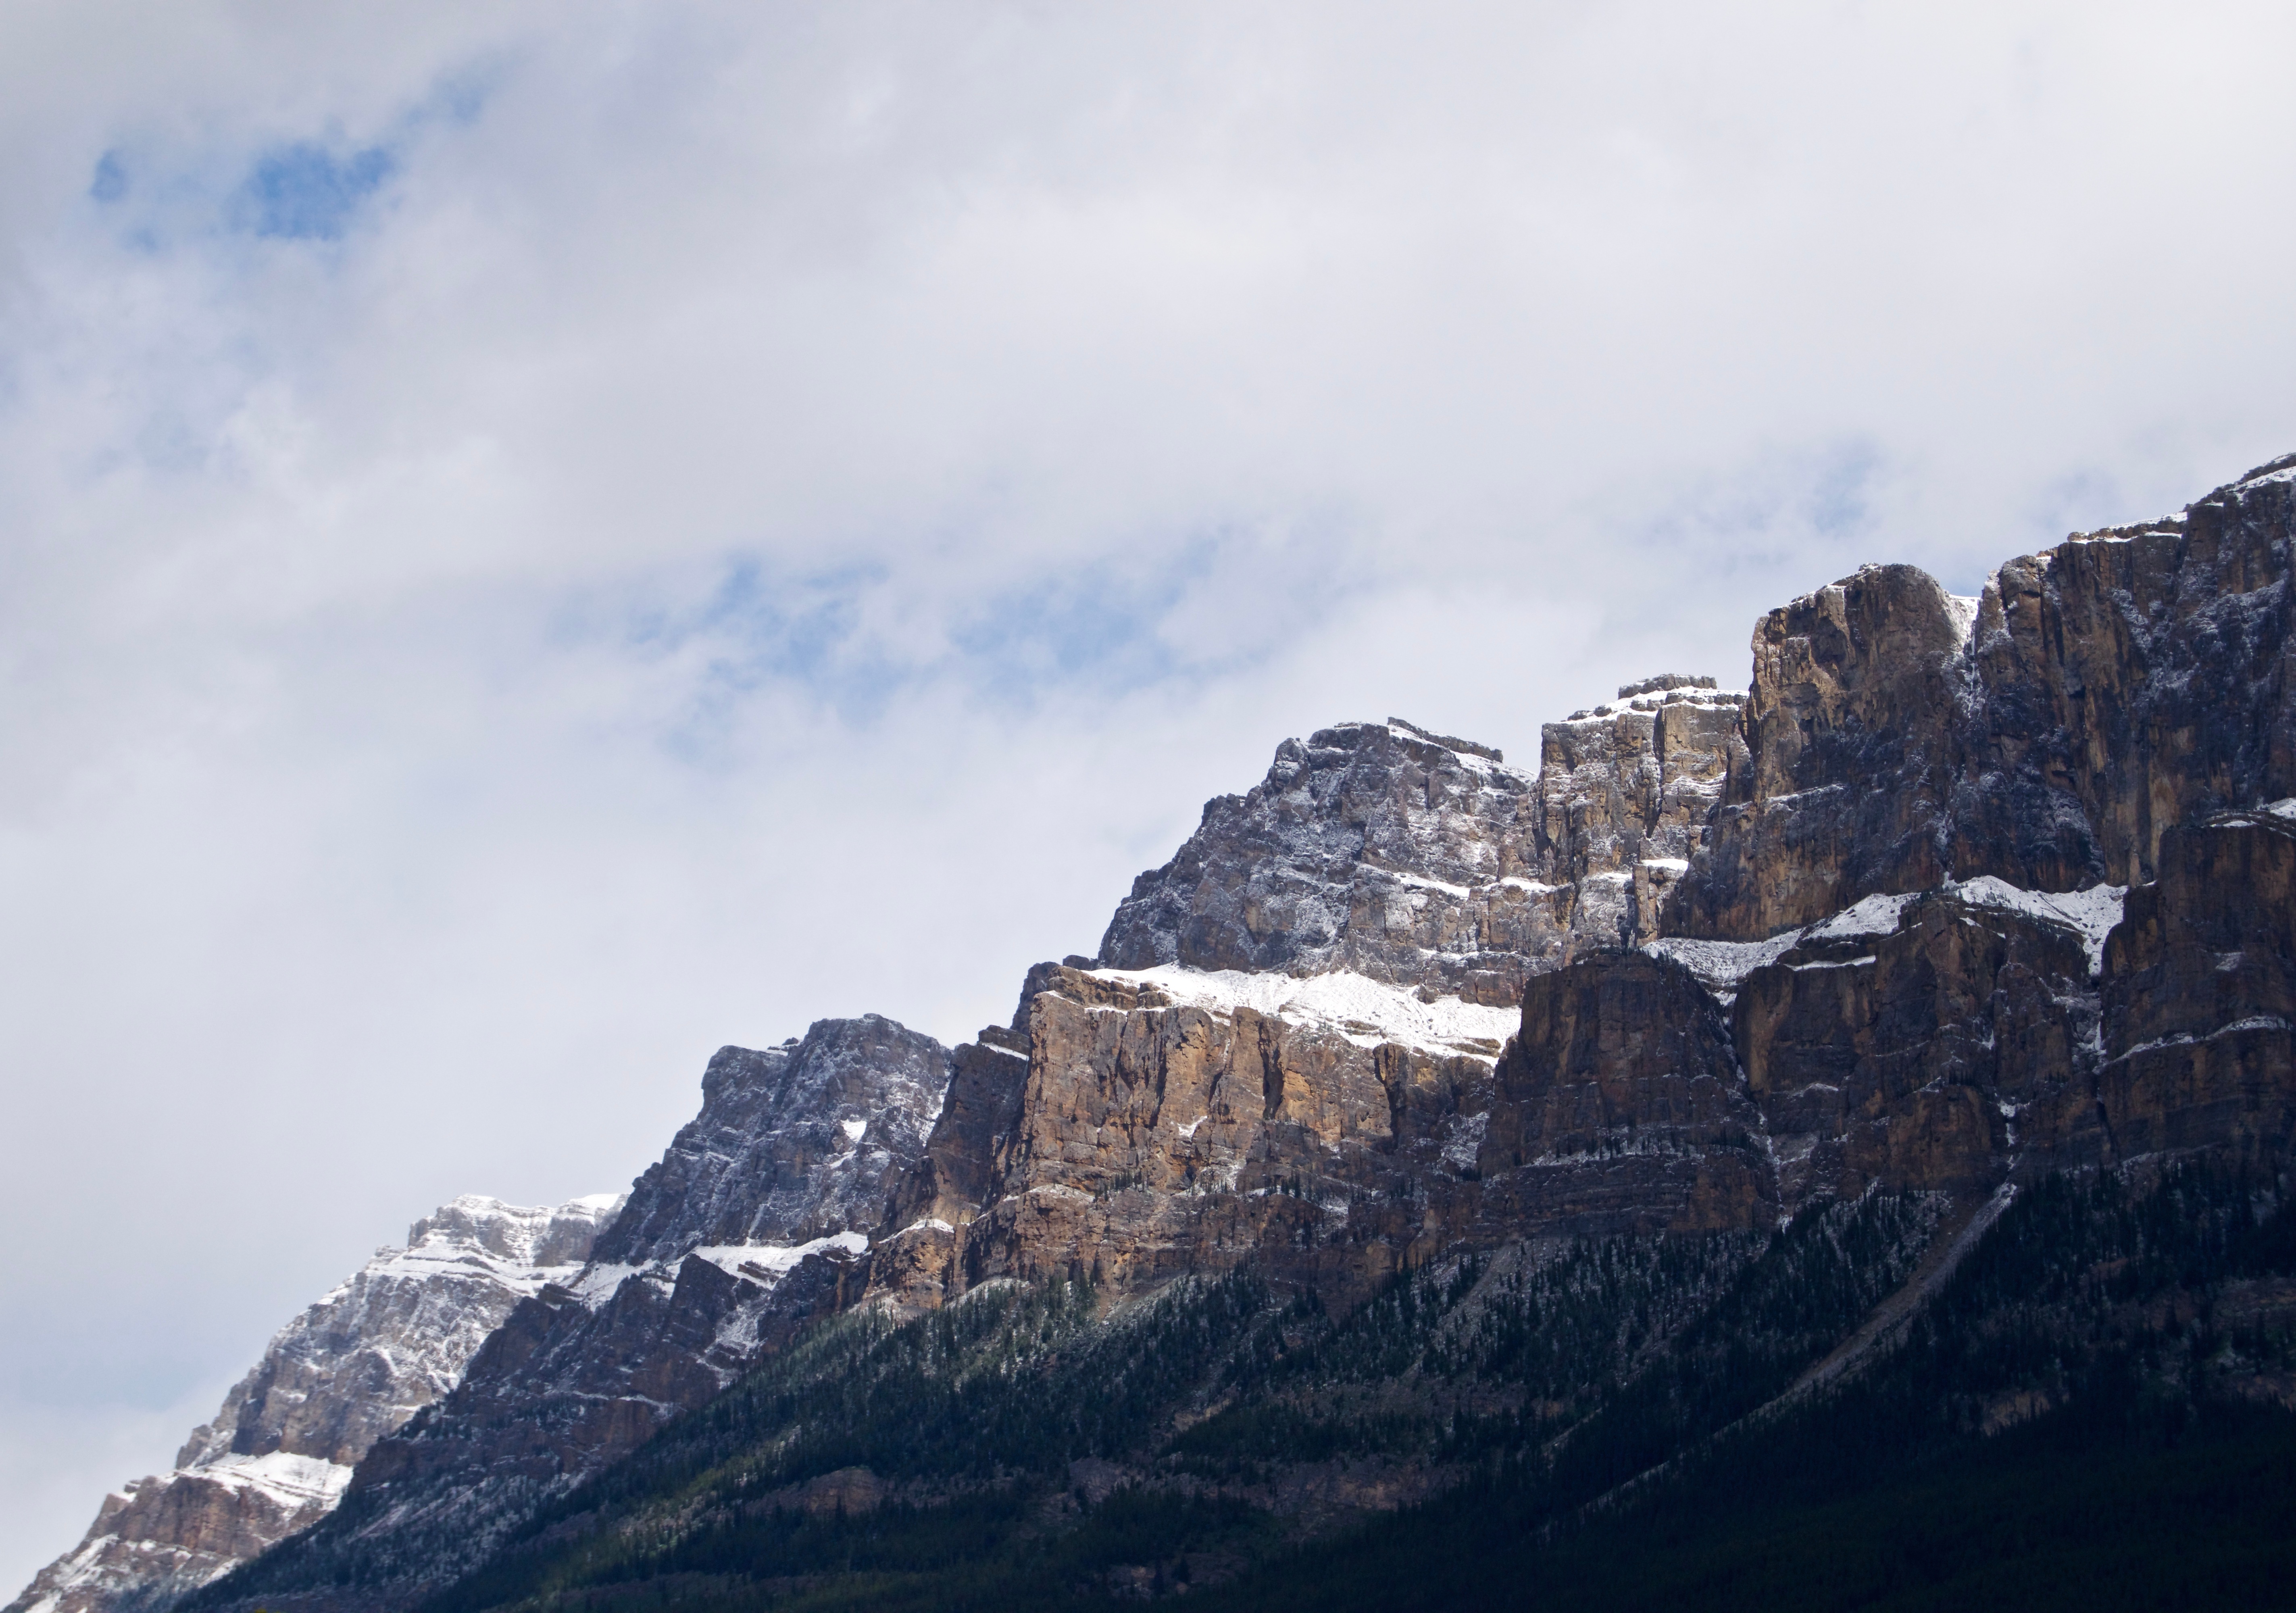
landscape, sea, rock, mountain, snow, winter, cloud, sky, hill, adventure, mountain range, cliff, weather, rocky, craggy, terrain, ridge, summit, geology, alps, landform, geographical feature, mountainous landforms